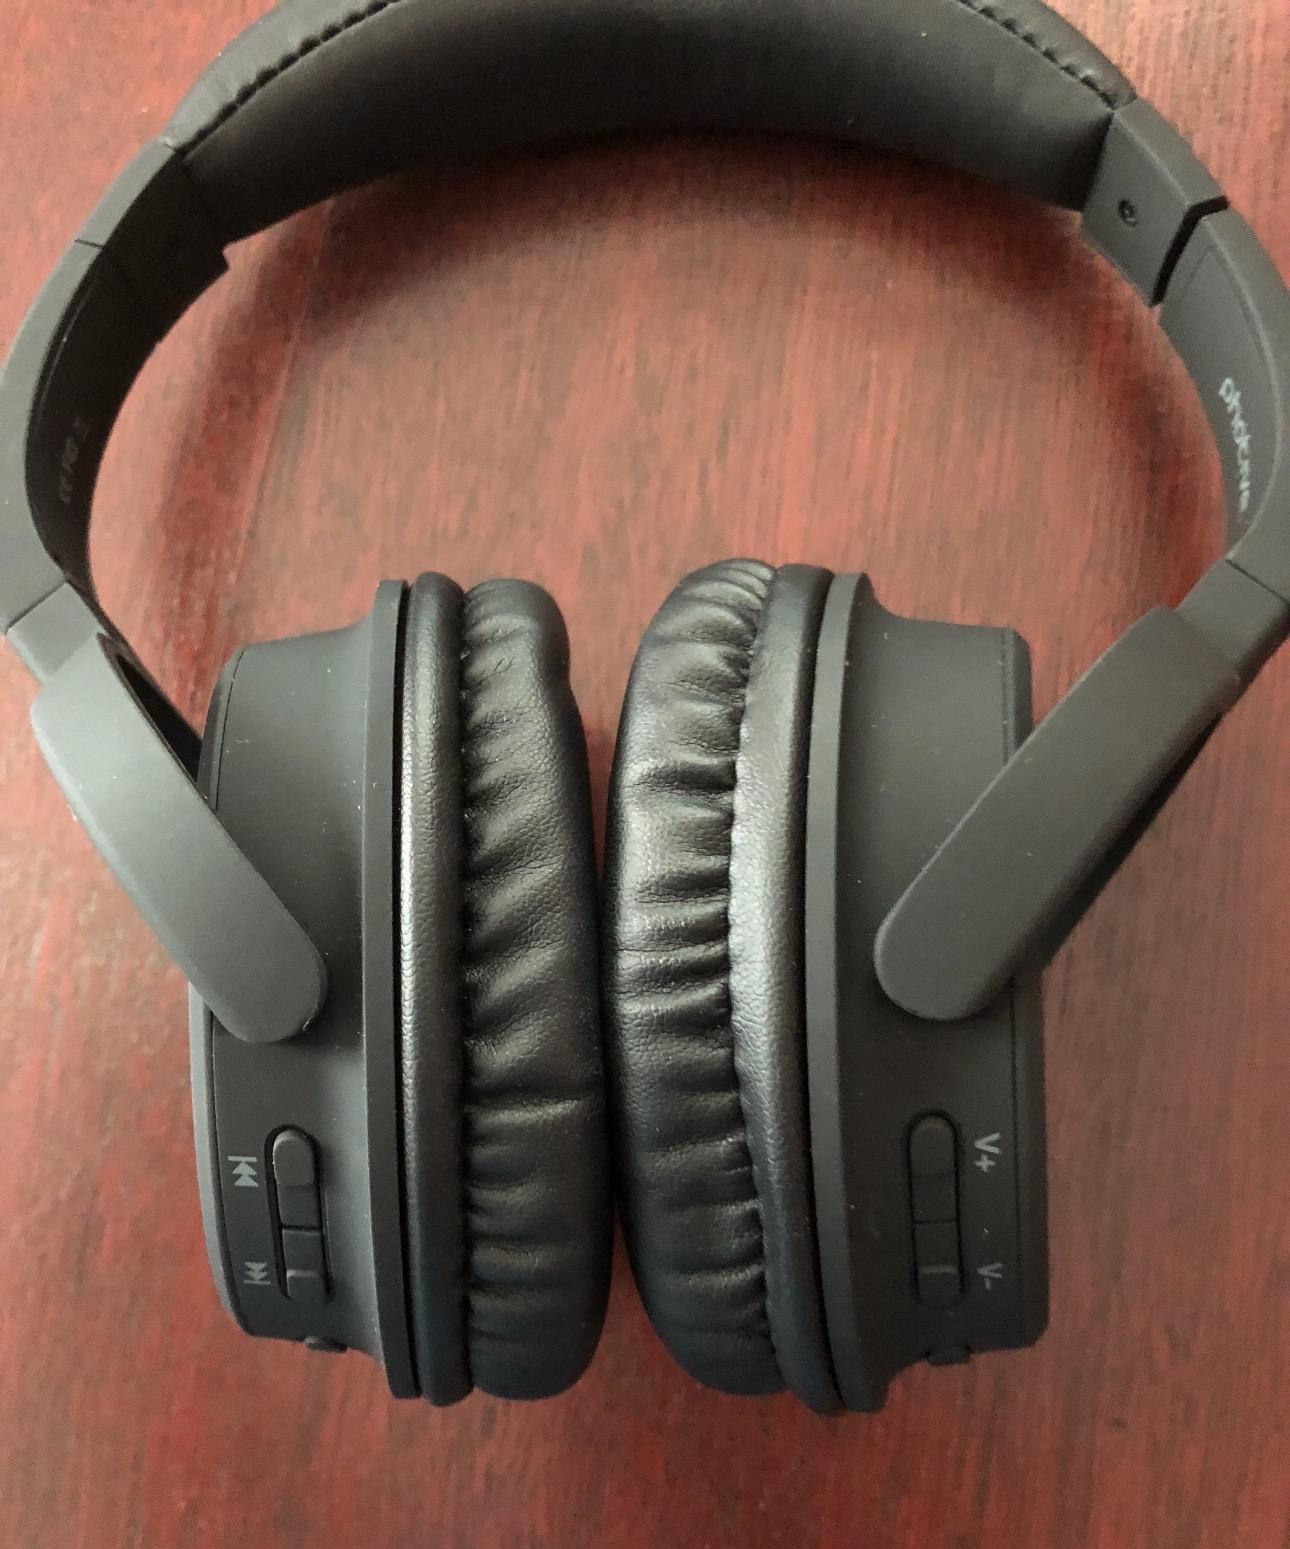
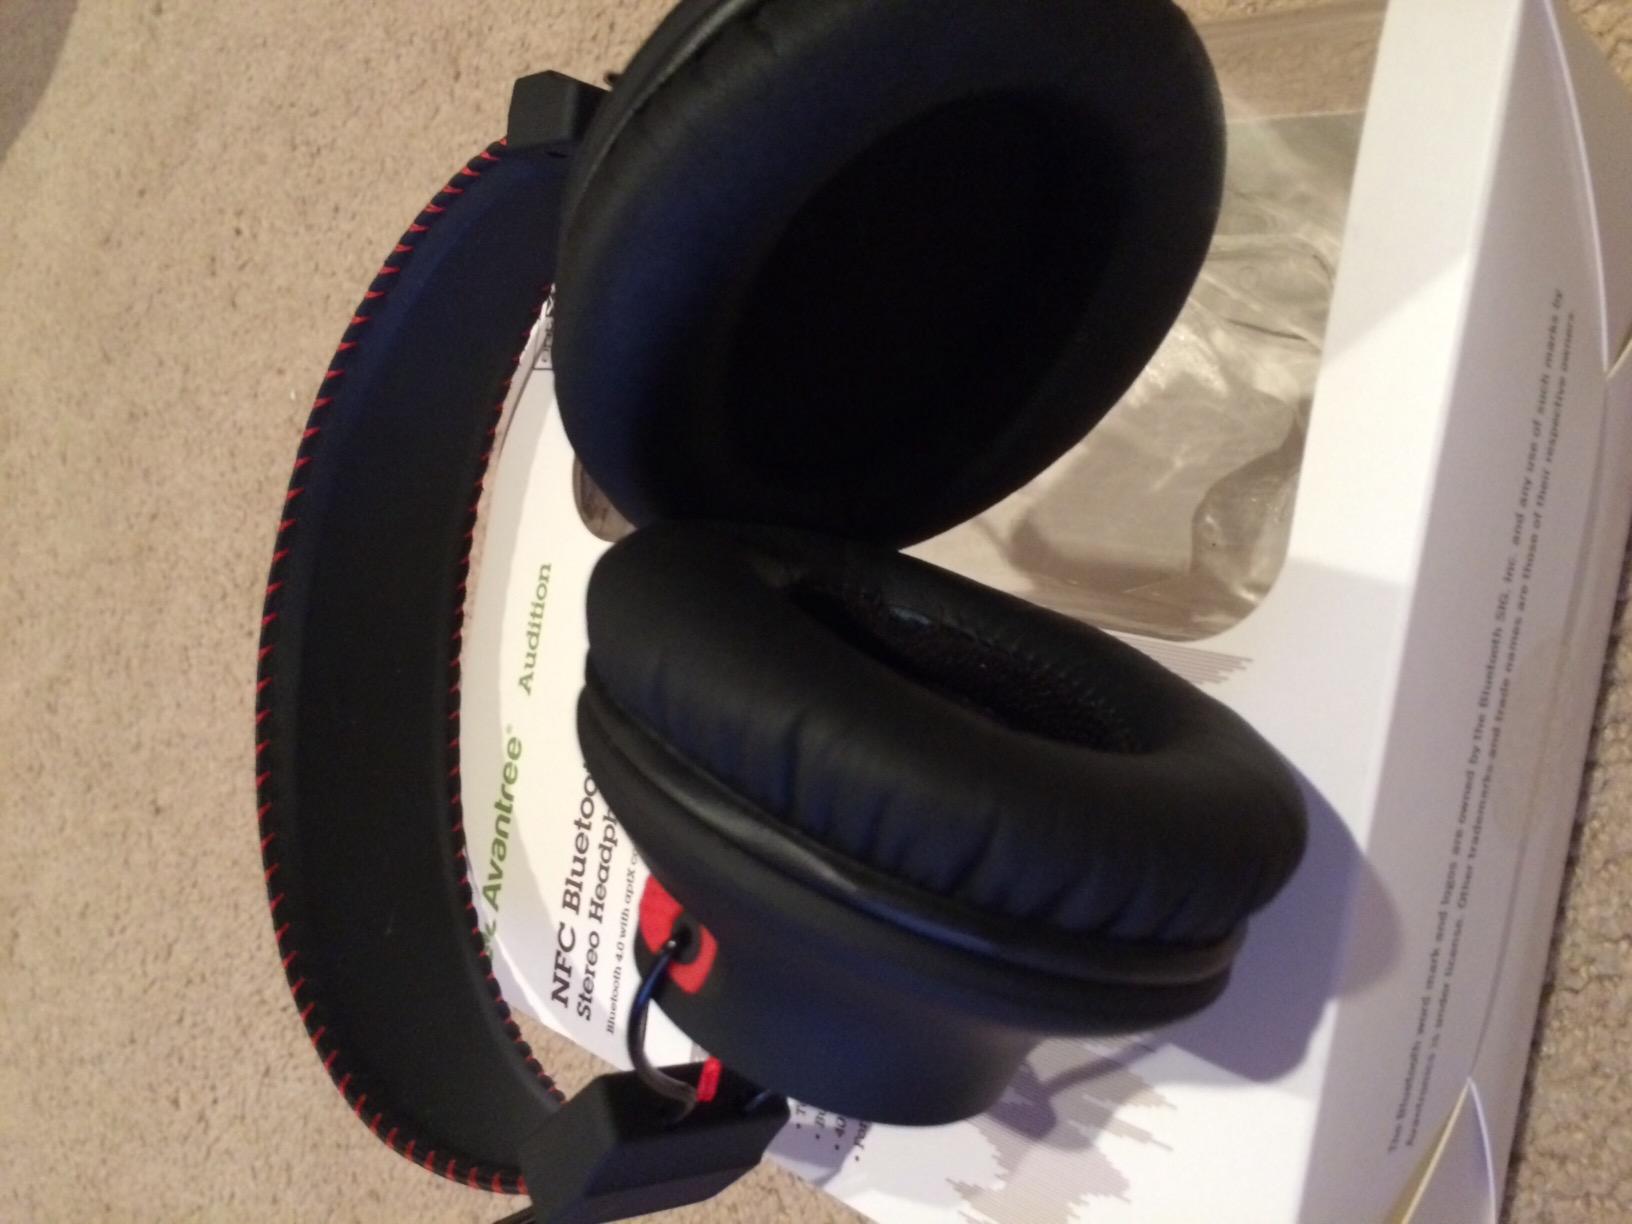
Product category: headphones
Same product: no